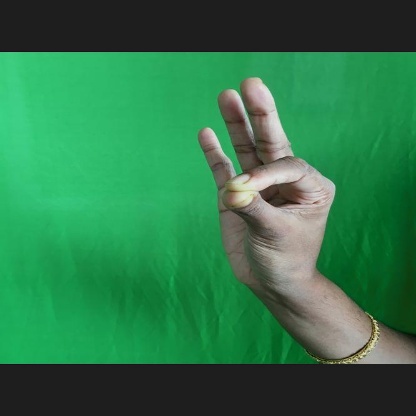
Mudra: Hamsasyam